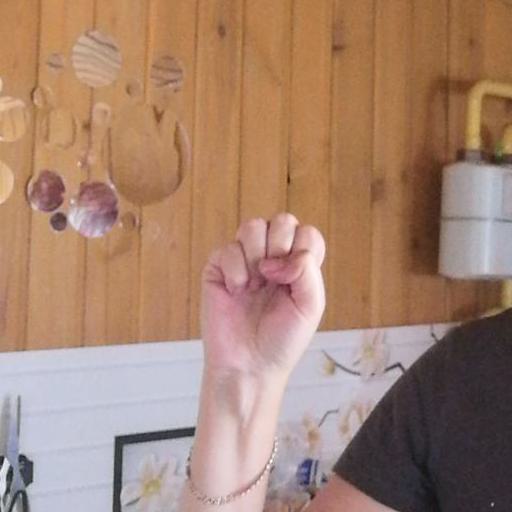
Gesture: fist